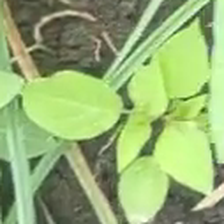
Weed species: Lamber_Quarter_plant(Chenopodium )